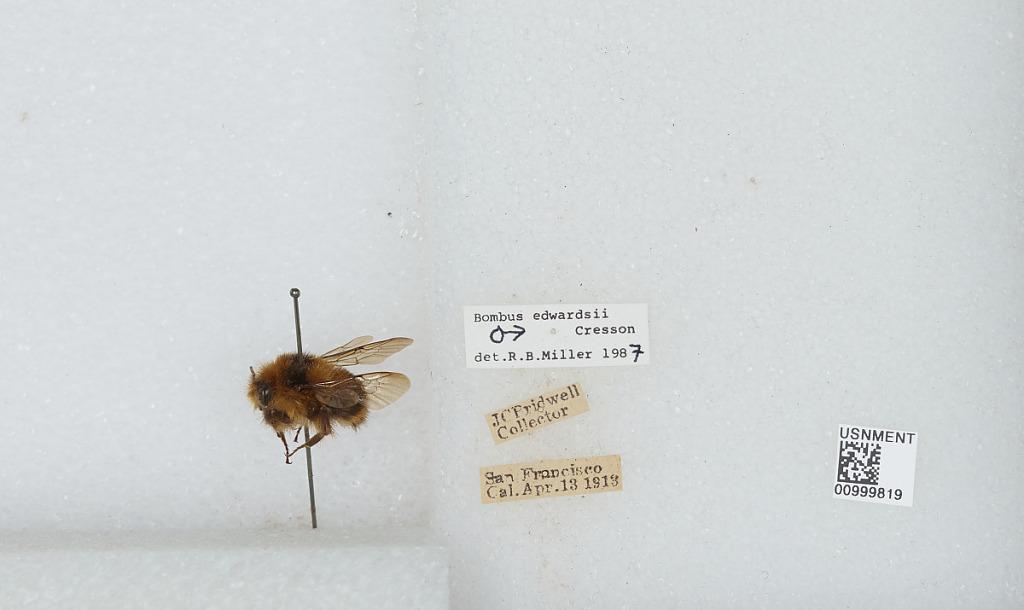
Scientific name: Bombus (Pyrobombus) melanopygus Nylander
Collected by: J. Bridwell
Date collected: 1913-4-13
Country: United States
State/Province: California
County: San Francisco
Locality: San Francisco
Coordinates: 37.78, -122.42
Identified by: Miller, R. B.